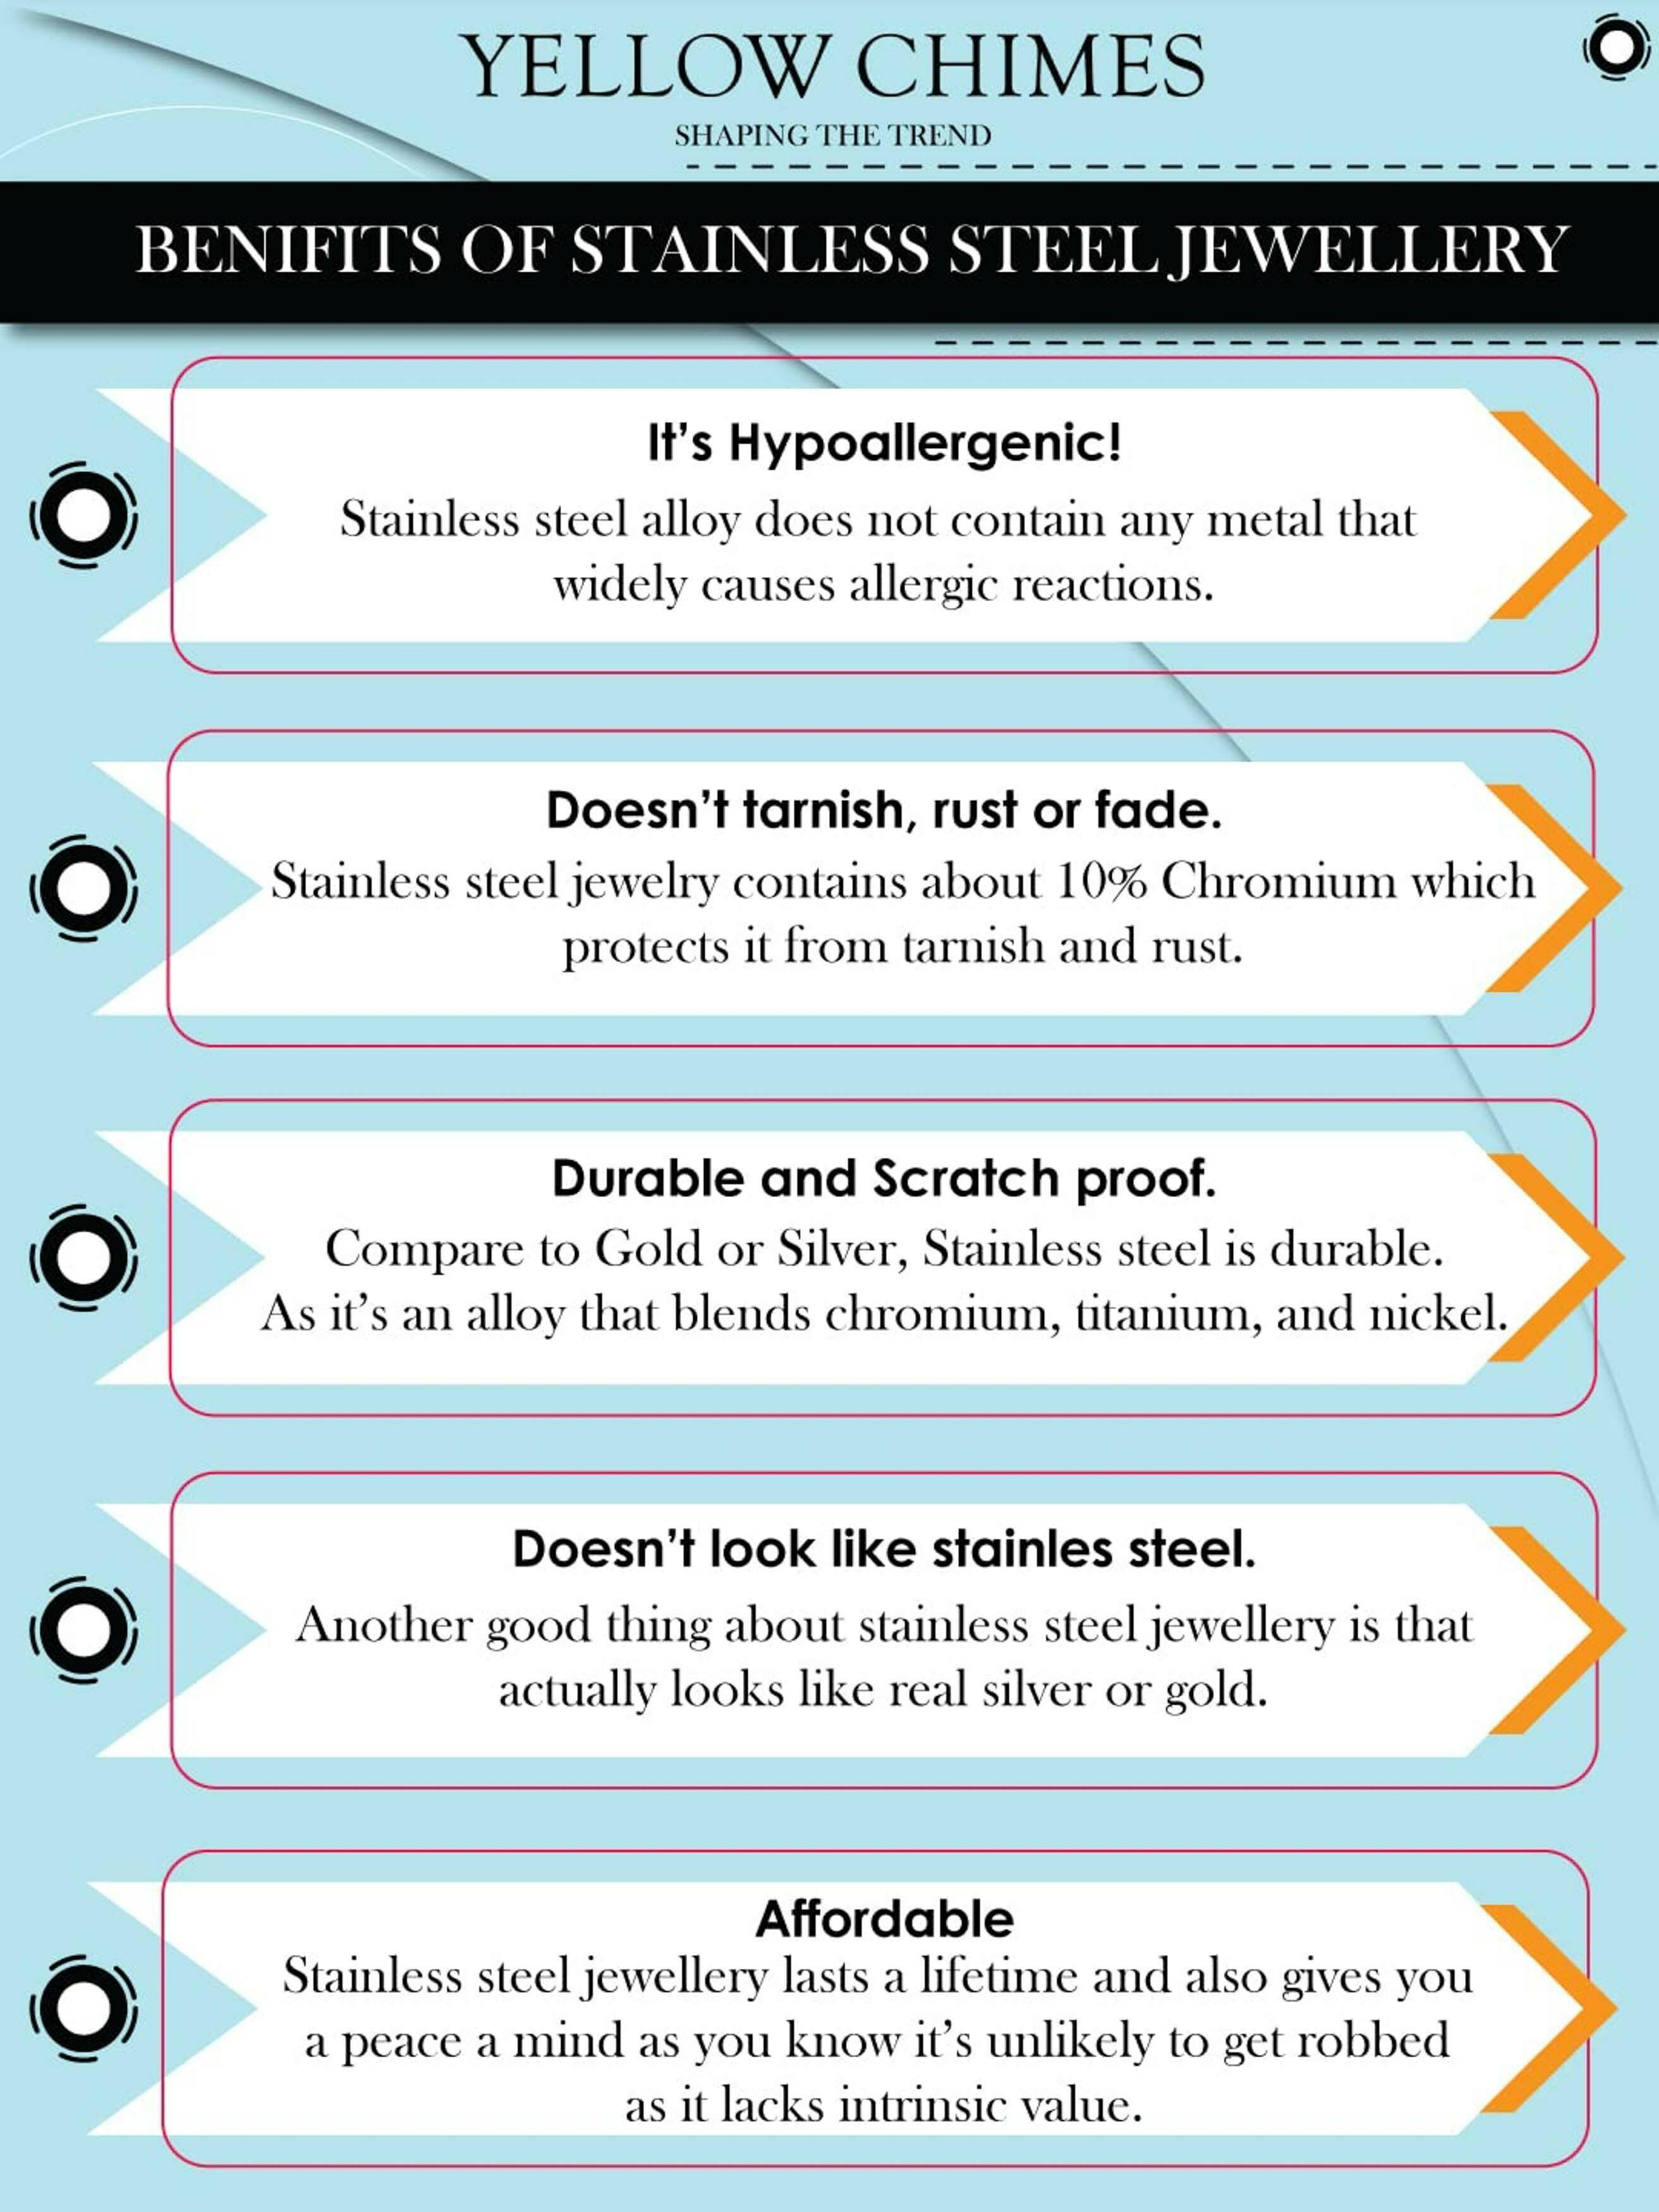
kairangi by yellow chimes Stainless Steel Necklace
Type: Necklaces & Pendants
Brand: Kairangi by Yellow Chimes
Price: Rs. 259
 kairangi by yellow chimes, a brand by globalbees, brings exclusive fashion and traditional jewellery designs to you from renowned jewellery manufacturers all over the world. The best price is assured to you as we remove all middle- man margins and real-estate expenses by directly purchasing from direct manufacturers. Thus, beautiful and contemporary ethnic and statement jewellery is made available at very reasonable prices to our valuable customers.
Features: Unique and classic designed simple and elegant silver stainless steel curb neck chain for men. Our product is perfect for valentines anniversary birthday gift for husband and boyfriend.,Size- length- 24 inch. Width- 6 mm. Material and metal is stainless steel, closure is lobster.,Care instreuctions-harsh usage or scratching, avoid harsh chemicals. Wipe with soft cloth in case of dust accumulation.,Packaging- your favorite piece of jewellery will reach you in an elegant yellow chimes box with safety and precautions. You can leave it to us the job of delivering your jewellery in original condition to you at your door-step.,Brand vision - yellow chimes is the one stop solution for all jewellery lovers- which is affordable and can fit for any occasion you pick to shape your own style and personality.
Included: Set Of 1 X Necklace